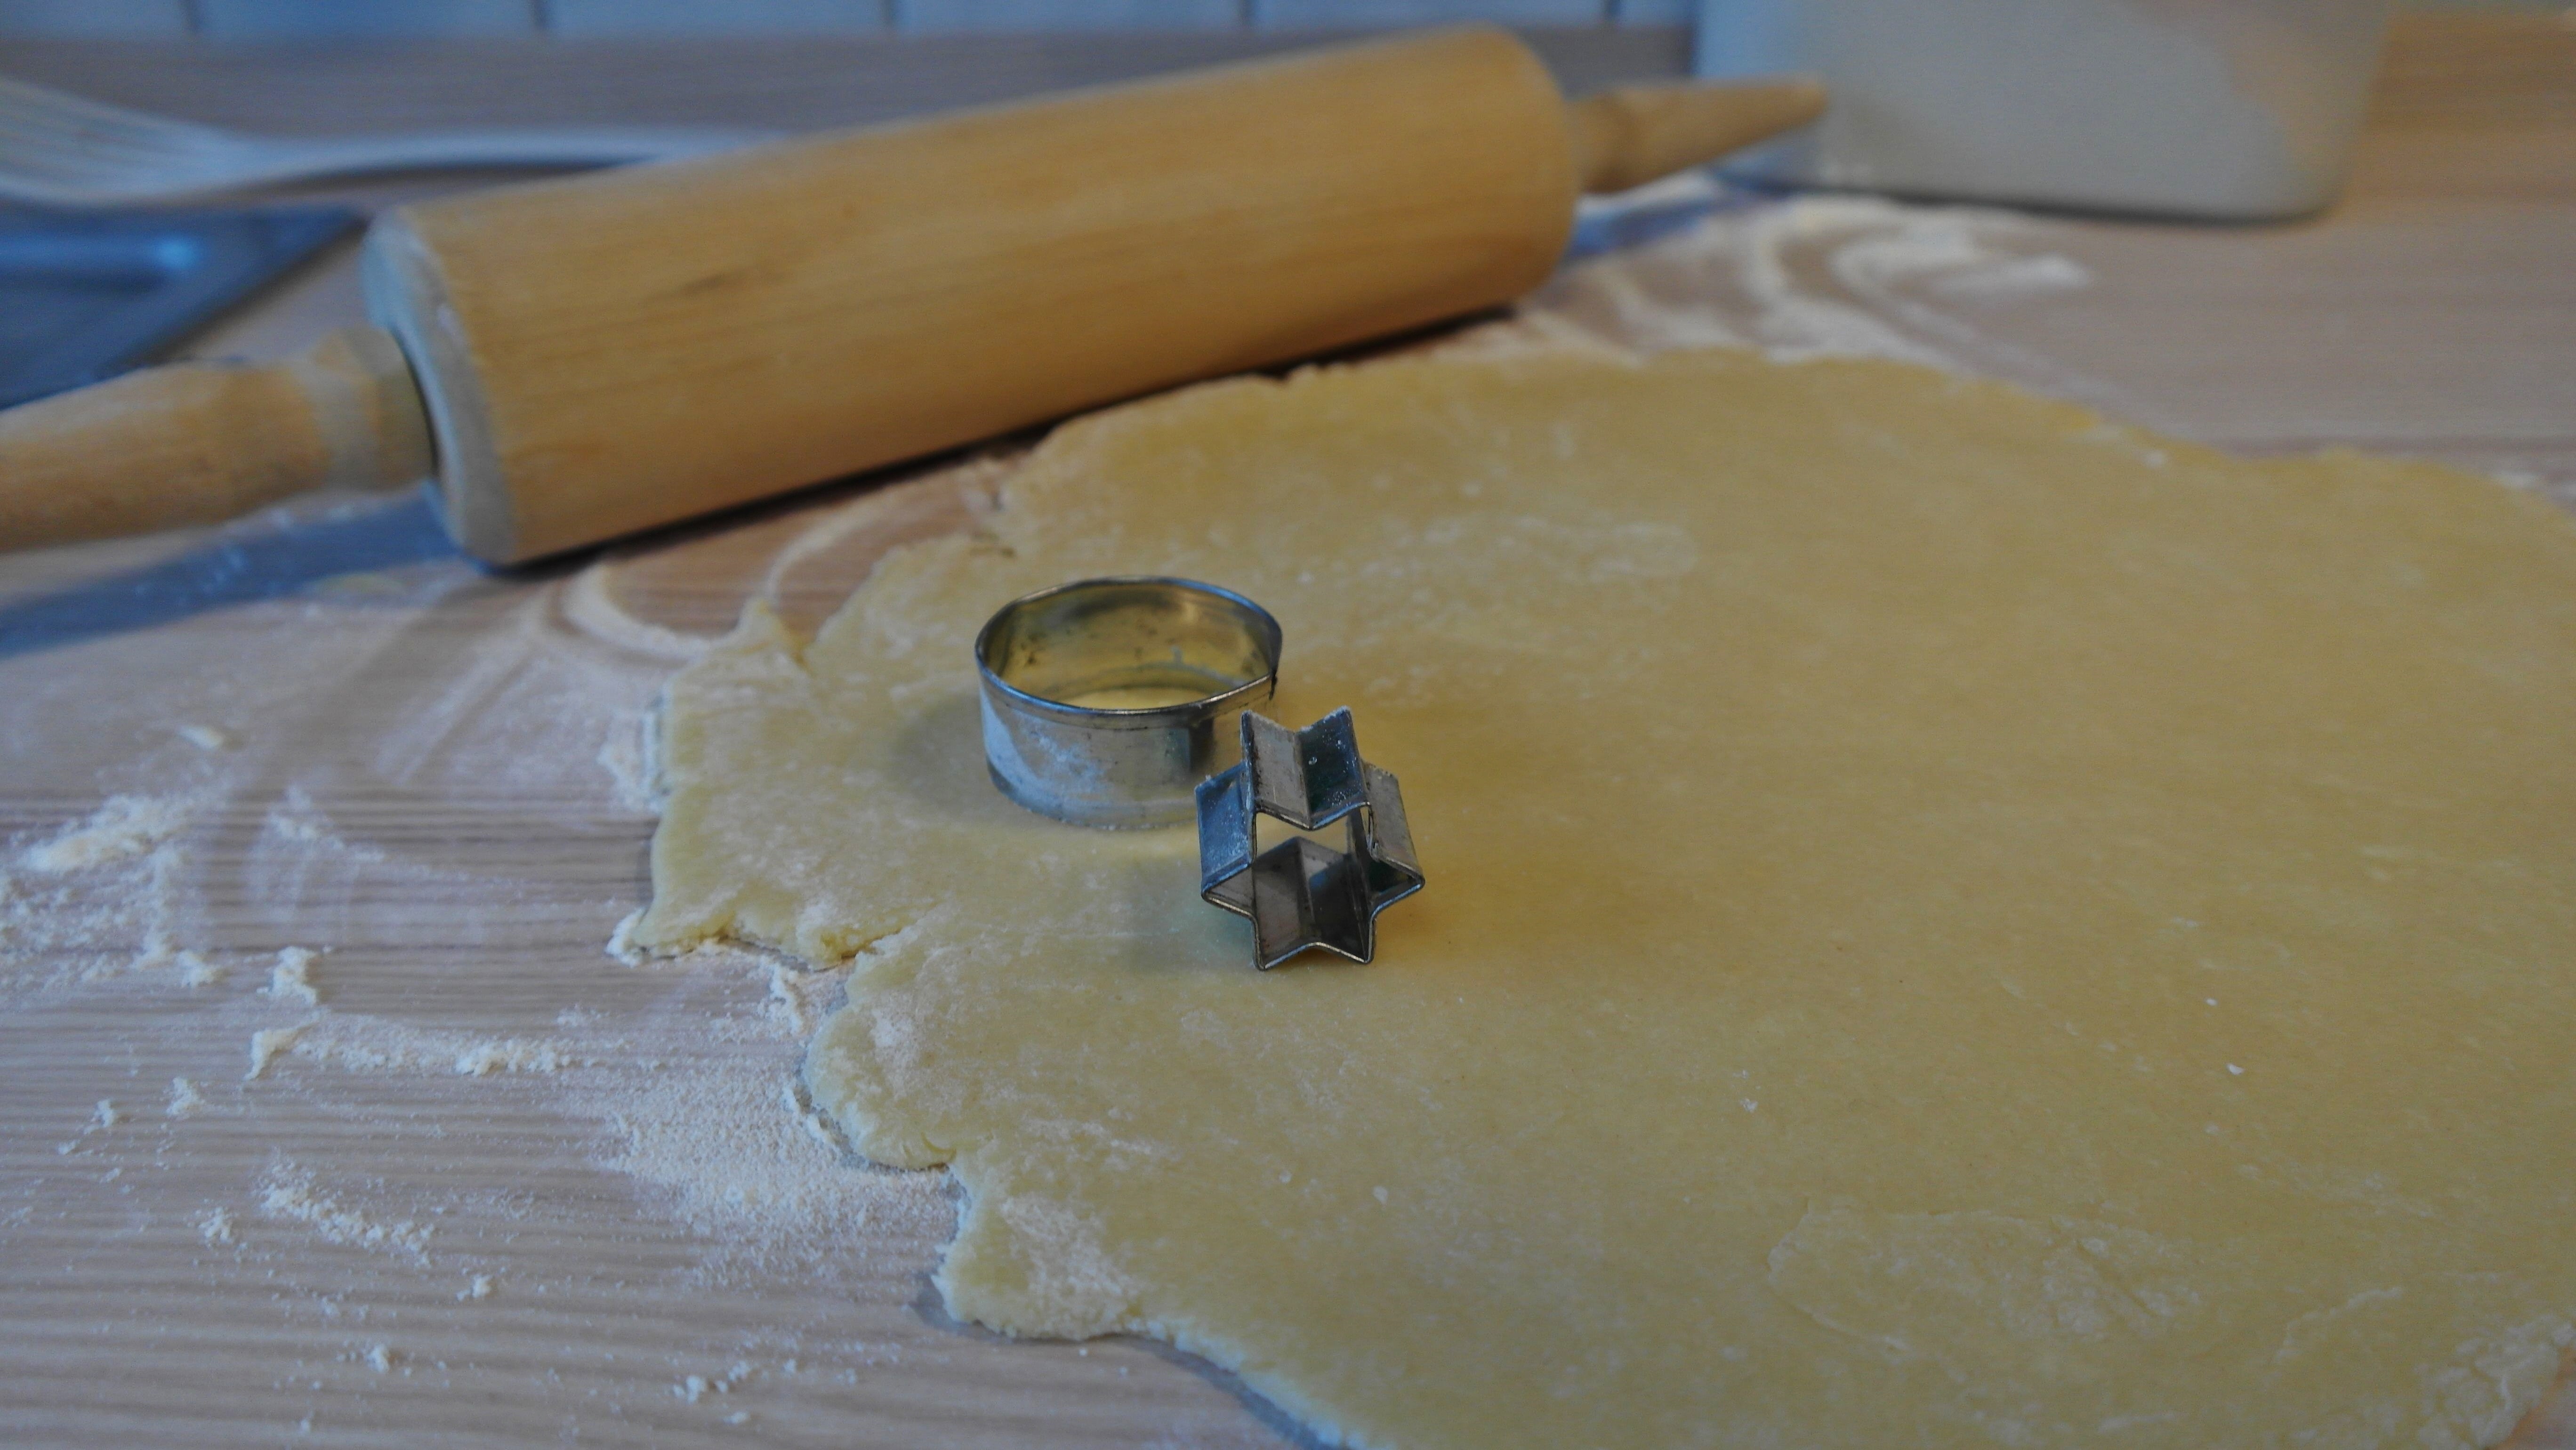
dish, food, produce, baking, christmas, cookie, dessert, dairy product, dough, cookie cutter, advent, bake, pastries, cookies, icing, flour, small cakes, christmas baking, cut out, buttercream, shortcrust pastry, ramekins